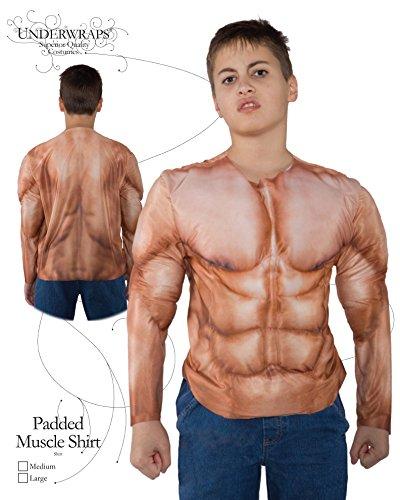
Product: Underwraps Kid's Padded Muscle Shirt
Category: Clothing, Shoes & Jewelry | Costumes & Accessories | Kids & Baby | Boys | Costumes
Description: Great Condition.
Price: $12.97 - $24.99